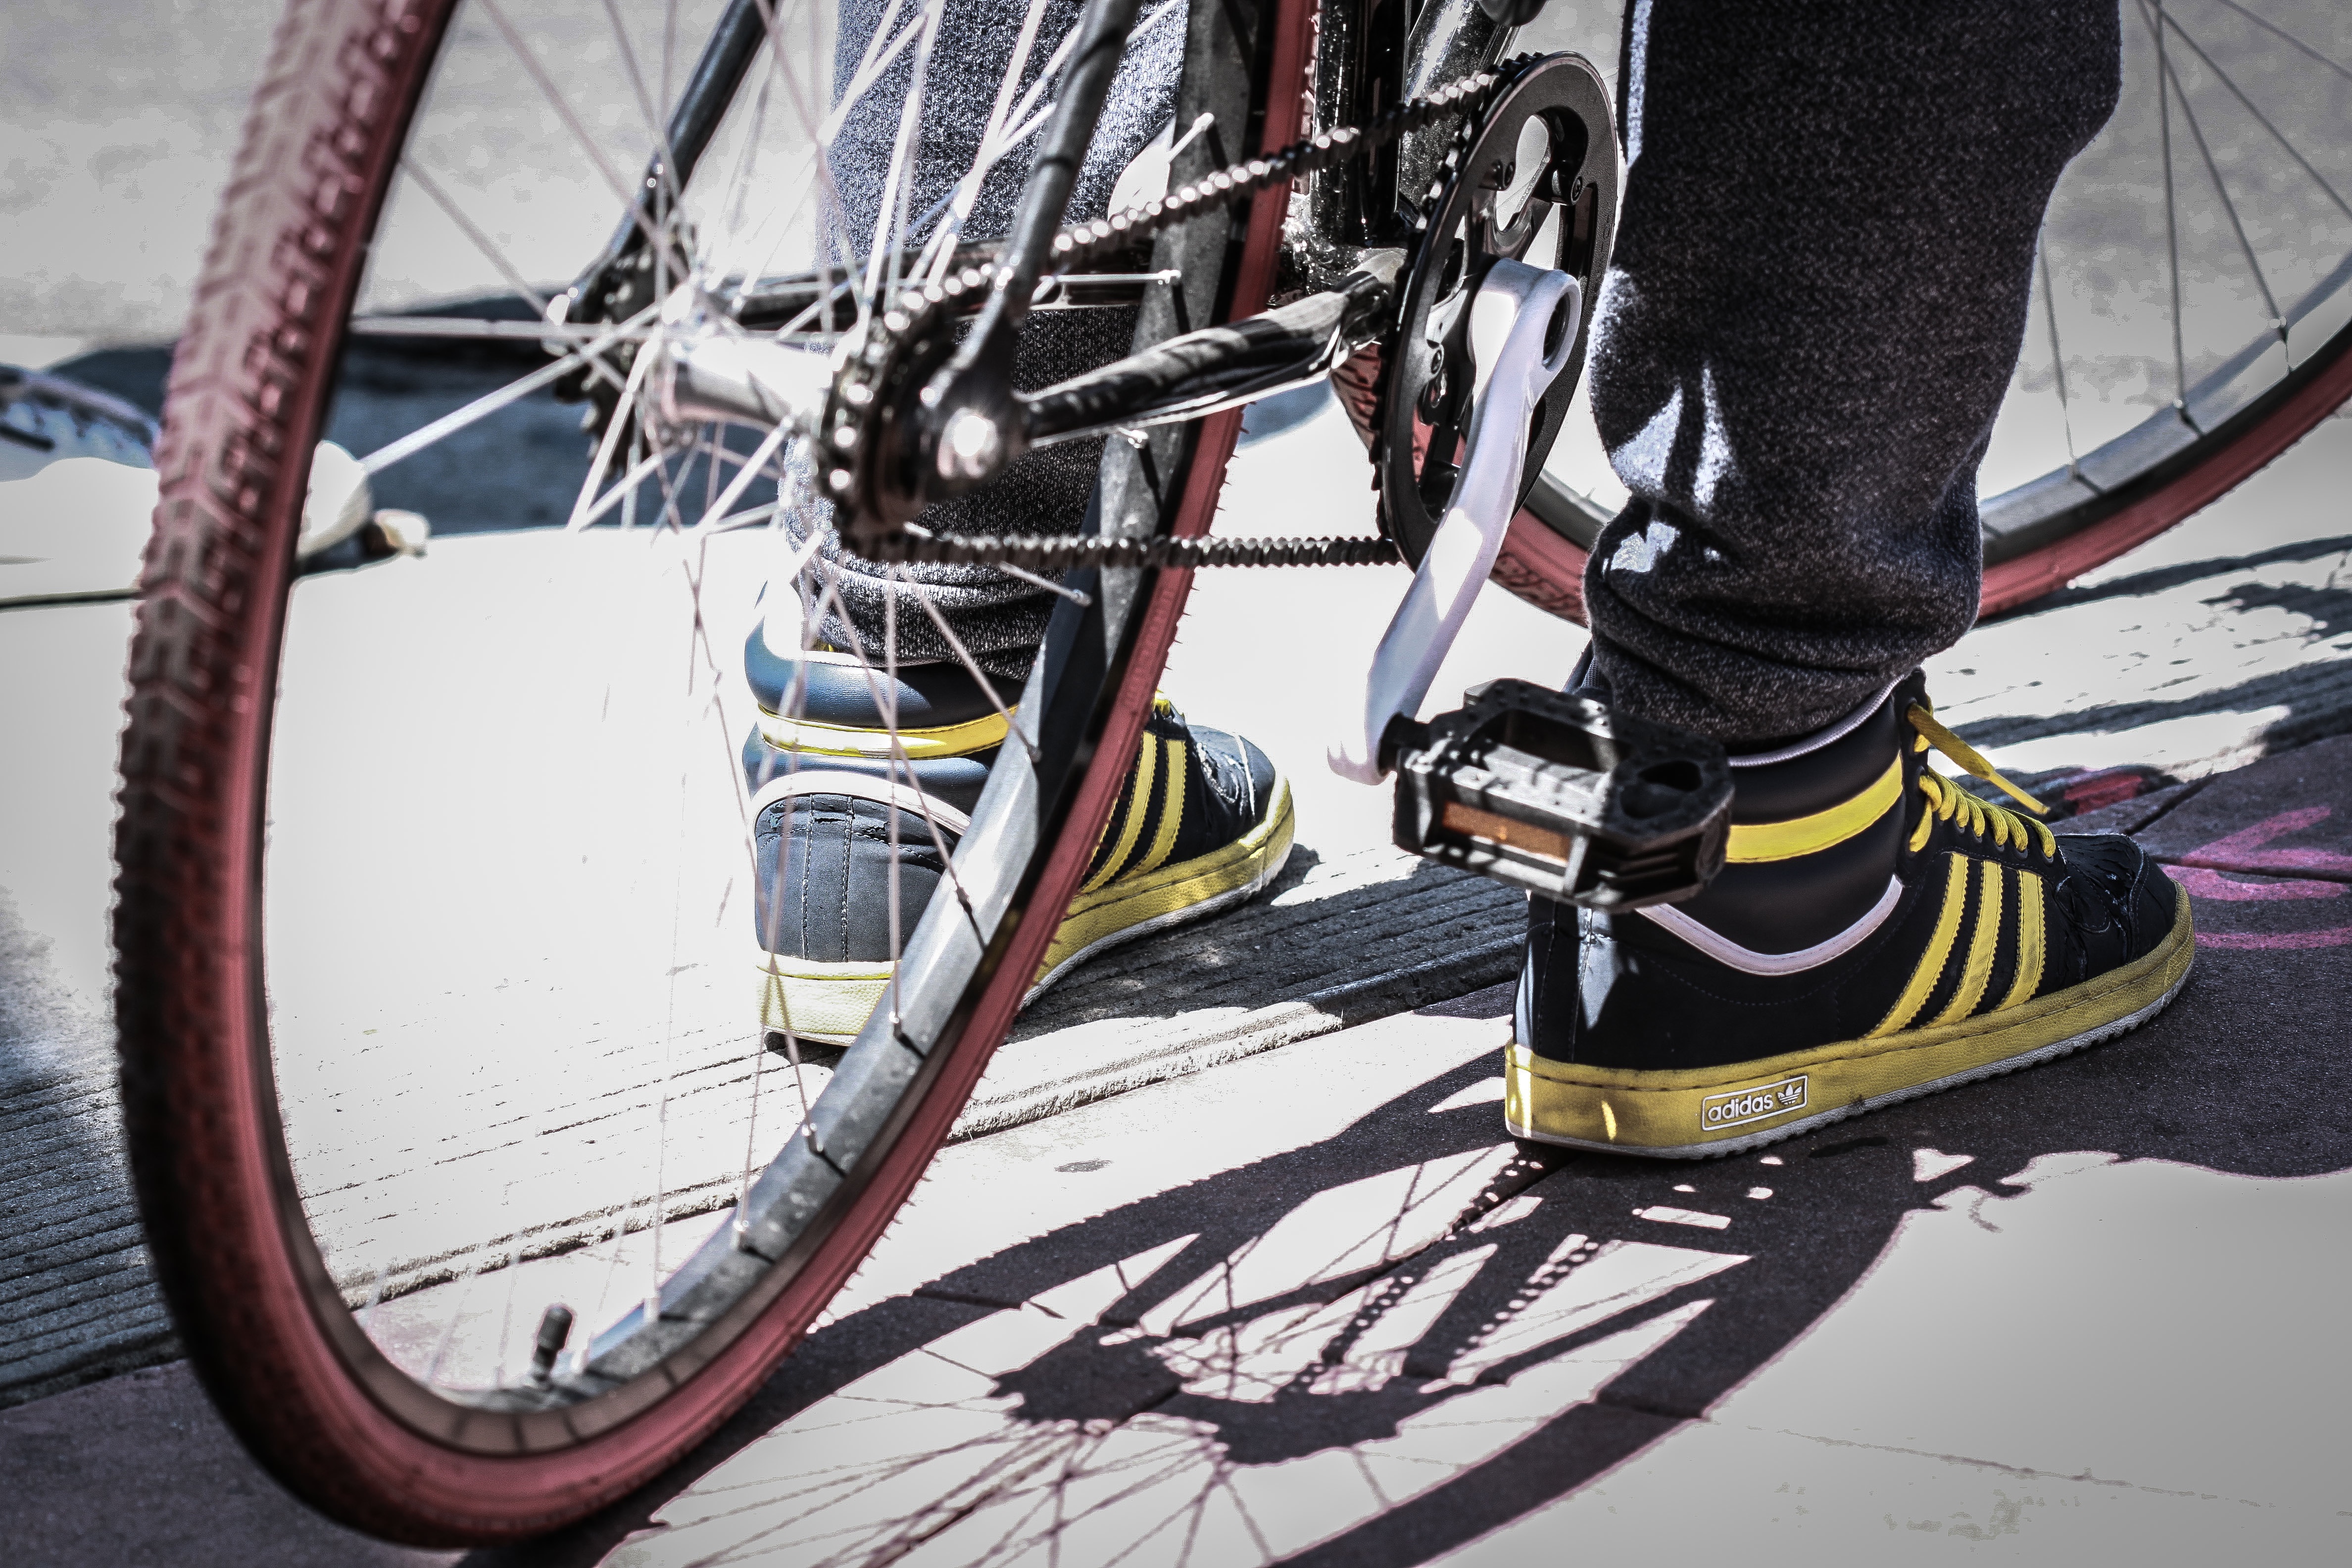
wheel, bicycle, spring, vehicle, sports equipment, mountain bike, cycling, race, footwear, freeride, cyclo cross, bicycle motocross